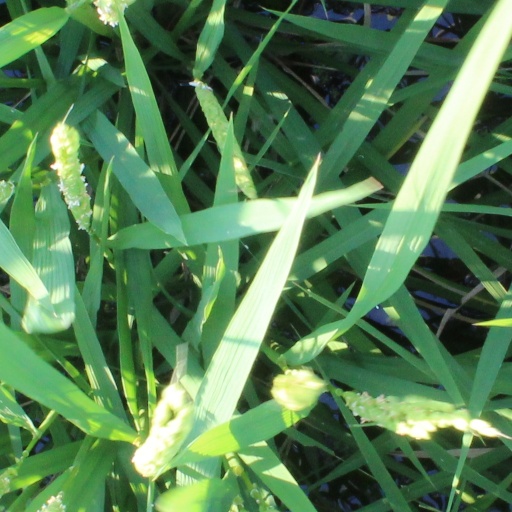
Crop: rice